Giuseppe Poggi

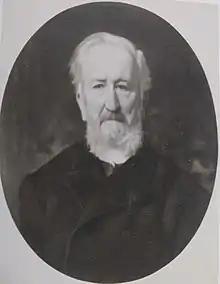
Giuseppe Poggi

Giuseppe Poggi (3 April 1811 – 19 March 1901) was an Italian architect, mainly active in Florence. From 1864 he designed the city's urban renovation, which included the demolition of the walls, and the creation of the Viali di Circonvallazione to encircle the city. At the sites of the former gates of the city, he created scenographic squares, such as the Piazza Cesare Beccaria and the Piazza della Libertà. He also designed the viale dei Colli, a panoramic walk ending with the Piazzale Michelangelo.